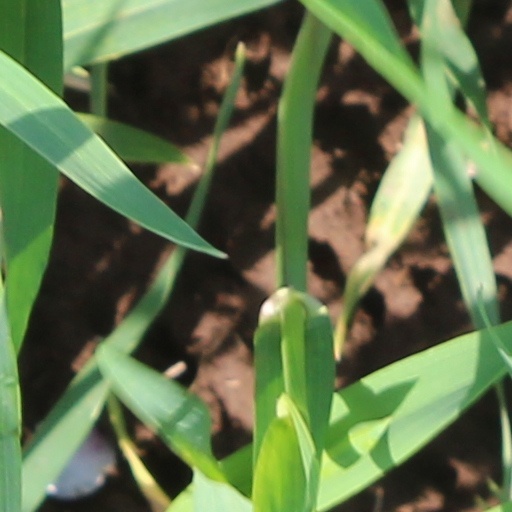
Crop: wheat